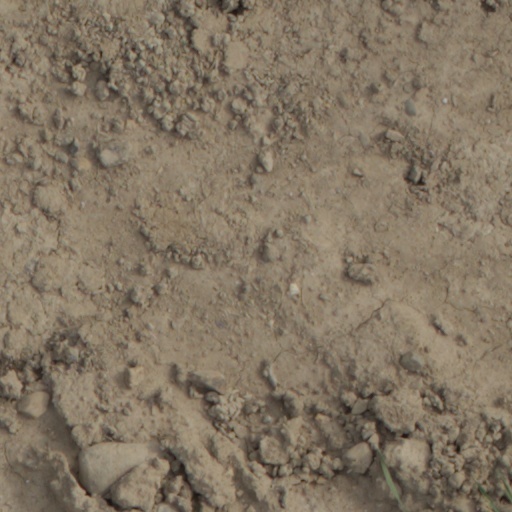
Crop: wheat